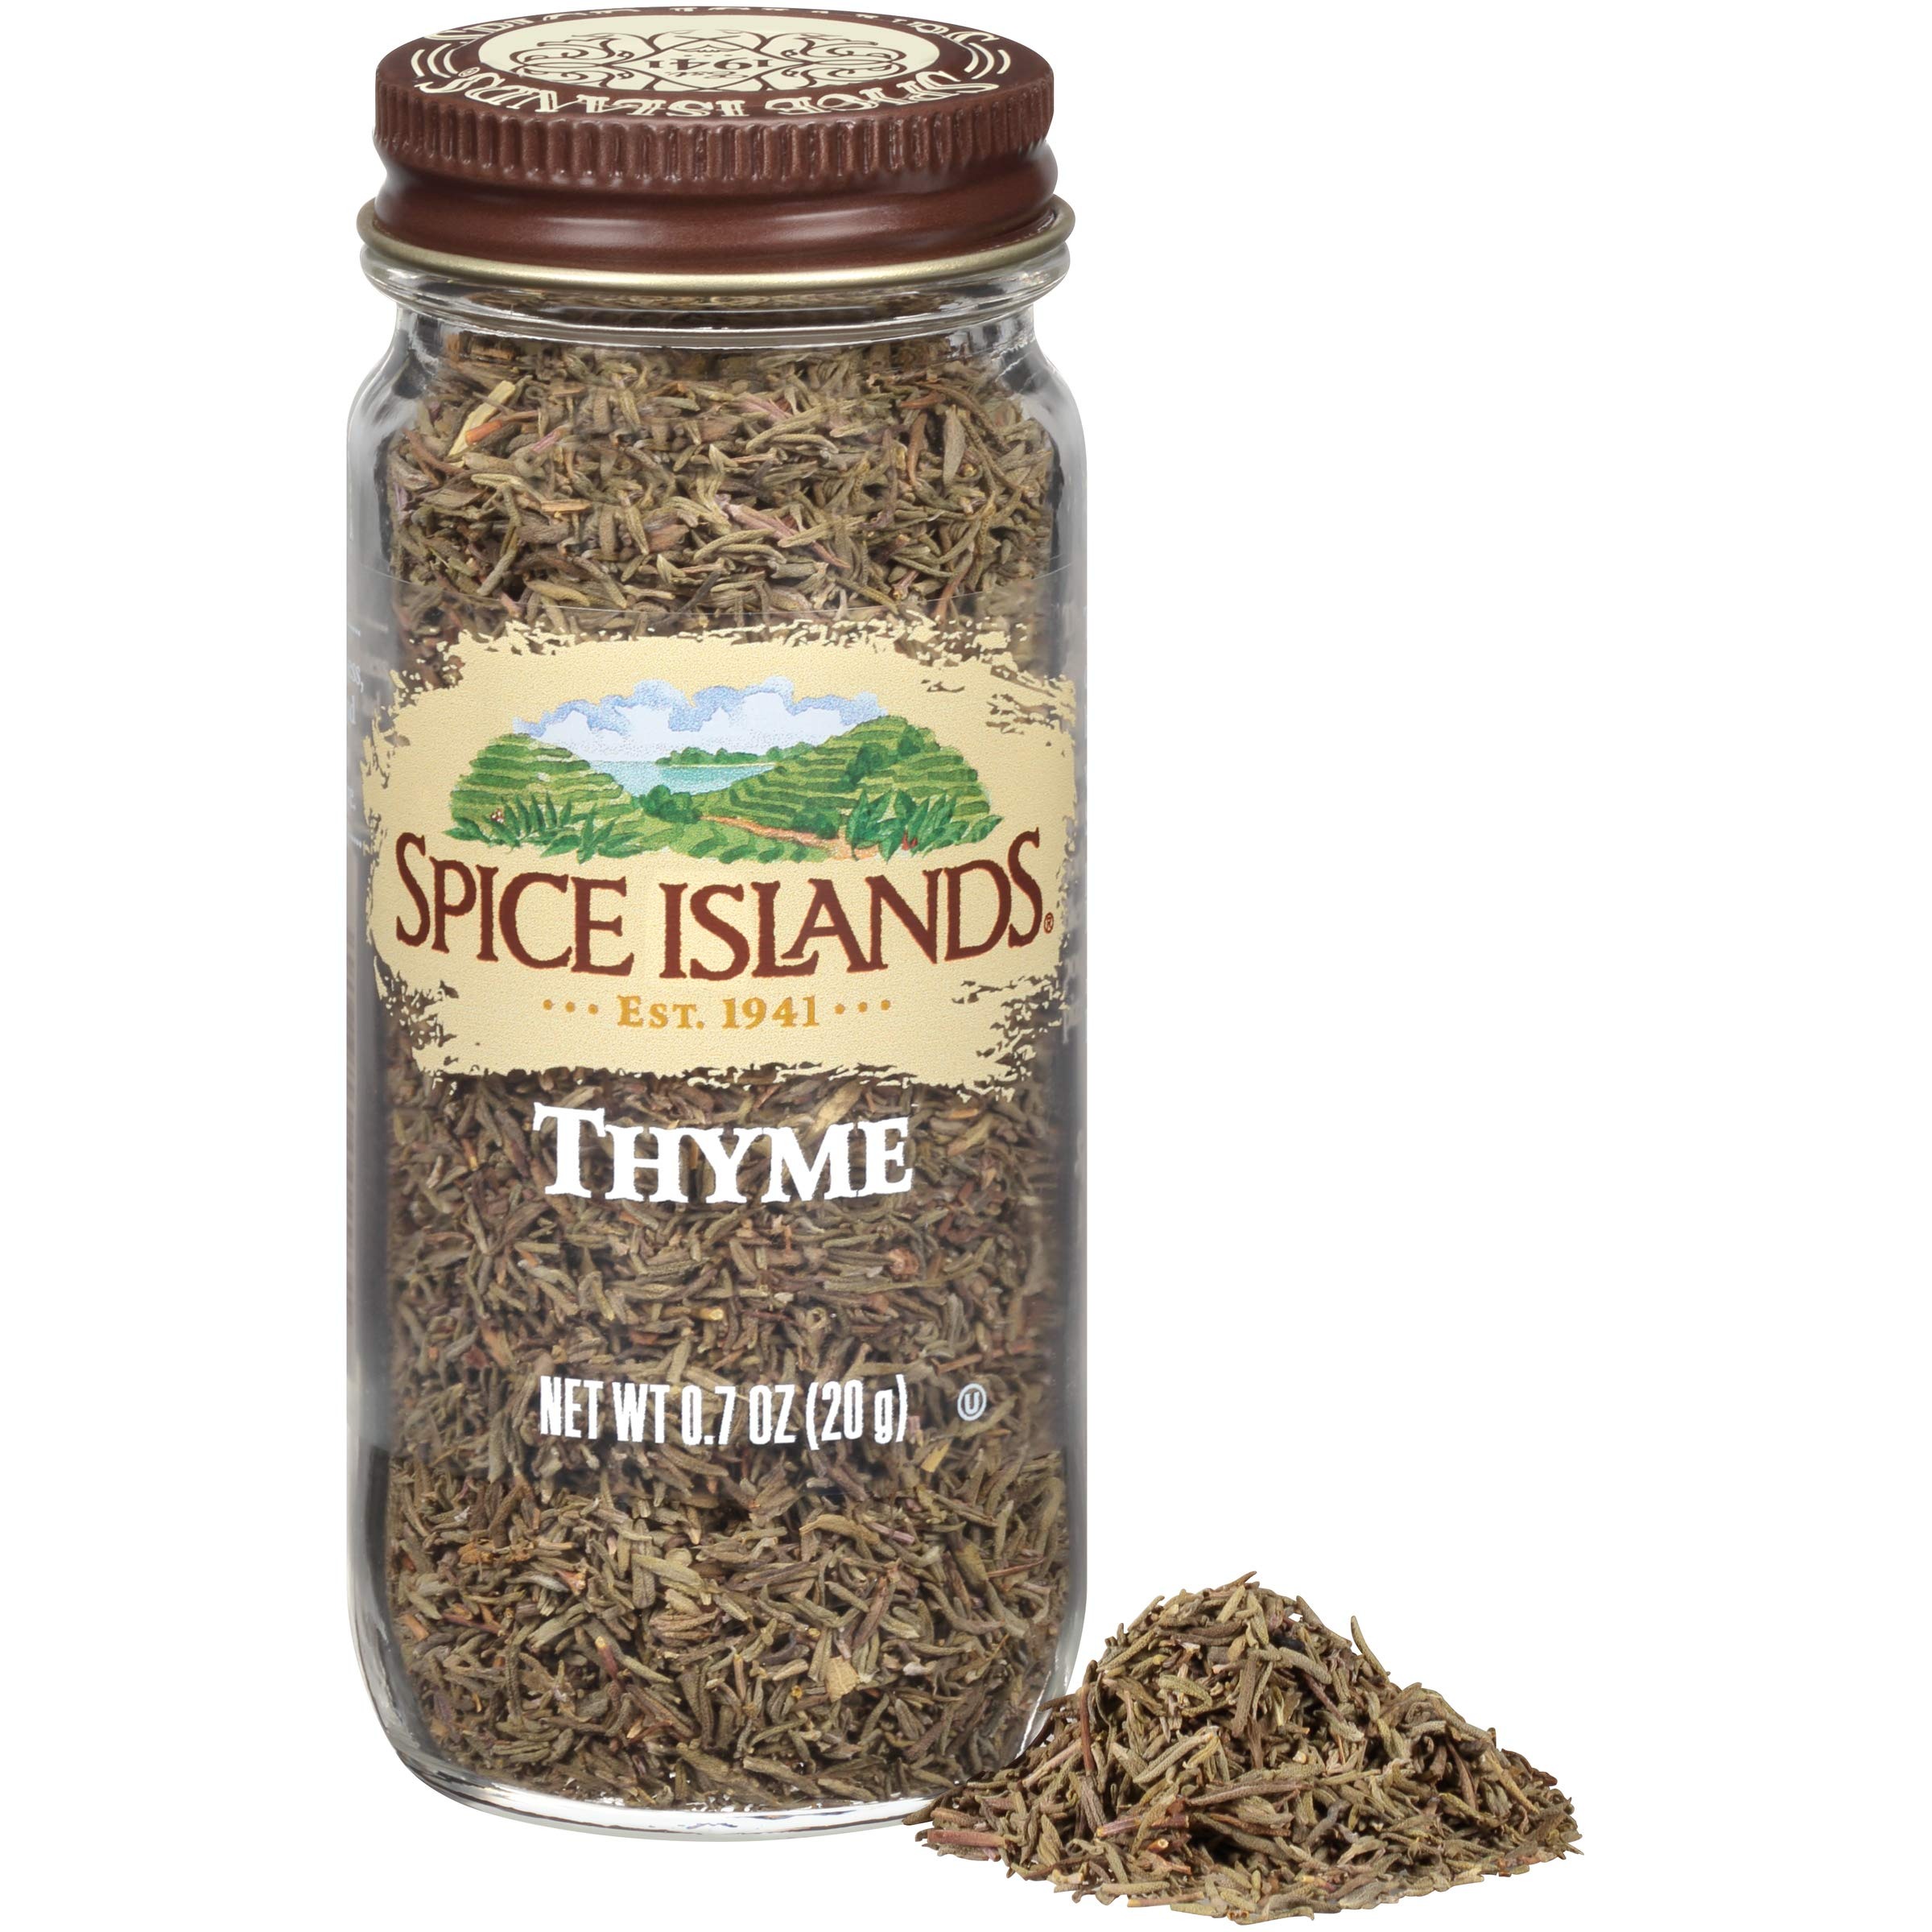
Item Name: Spice Islands Thyme, 0.7 oz
Bullet Point 1: Thyme adds a distinctive flavor to food, becoming even more complex when blended with other herbs
Bullet Point 2: Thyme releases its flavor gradually, so add it early in the cooking process
Bullet Point 3: Our spices and herbs don't contain added sugar, fillers or other ingredients
Bullet Point 4: You'll get the most authentic flavor every time
Bullet Point 5: Crafted and packaged to deliver the most intense flavor possible
Value: 0.7
Unit: Ounce

Price: 6.44